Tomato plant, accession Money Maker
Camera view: tilt-top (135 deg); turntable rotation: 240 degrees
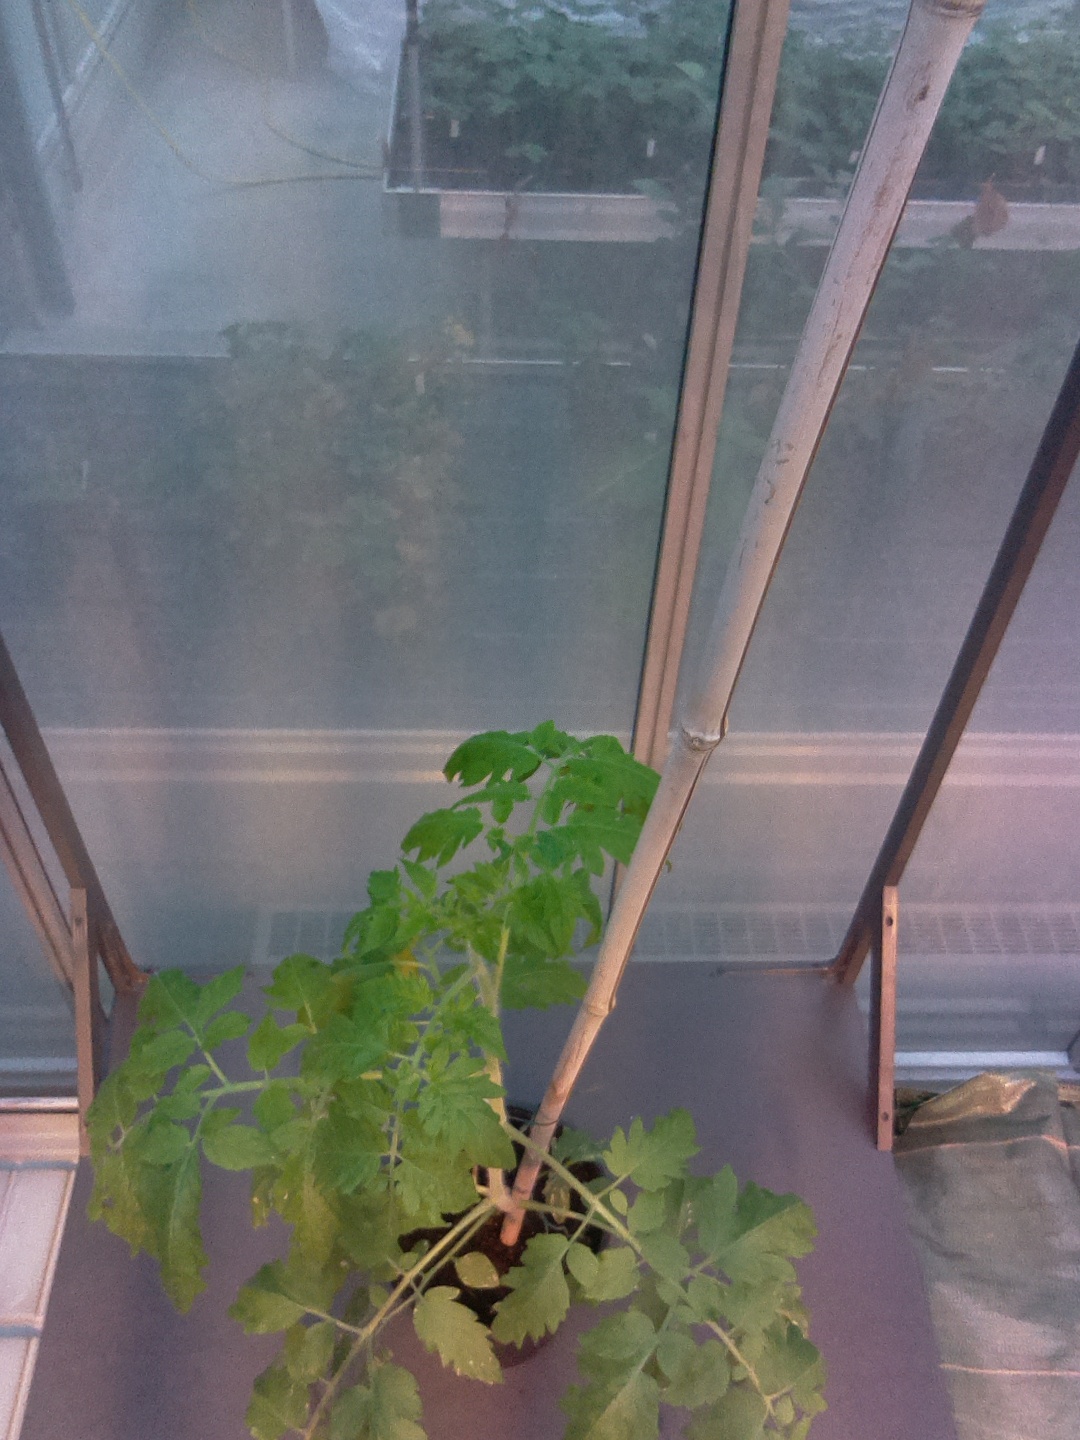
BBCH growth stage 53: 3 inflorescences visible